Nubian Sandstone Aquifer System

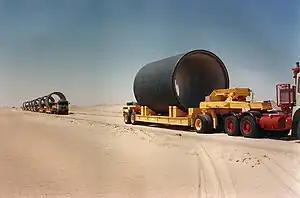
The transport of pipe segments for the Great Man-Made River (GMMR) in the Sahara desert, Libya, during the 1980s. A network of pipes that supplies water from the Nubian Sandstone Aquifer System, a fossil aquifer in the Sahara desert of Libya, the GMMR is the world's largest irrigation project.

The Nubian Sandstone Aquifer System (NSAS) is the world's largest known fossil water aquifer system. It is located underground in the Eastern end of the Sahara desert and spans the political boundaries of four countries in north-eastern Africa. NSAS covers a land area spanning just over 2 million km, including north-western Sudan, north-eastern Chad, south-eastern Libya, and most of Egypt. Containing an estimated 150,000 km of groundwater, the significance of the NSAS as a potential water resource for future development programs in these countries is large. The Great Man-Made River (GMMR) project in Libya makes use of the system, extracting substantial amounts of water from this aquifer, removing an estimated 2.4 km of fresh water for consumption and agriculture per year.